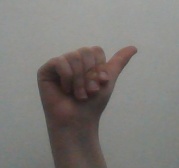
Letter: dhad